Describe the emotion expressed in this image:  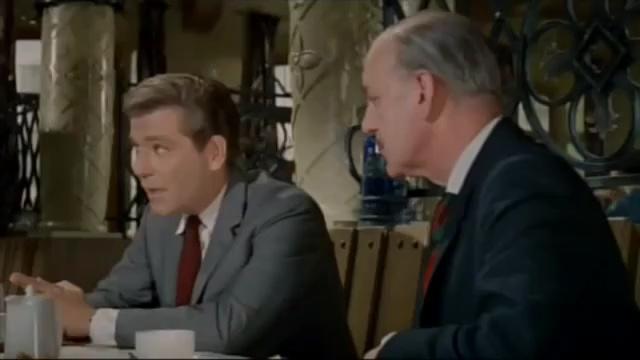
This person displays Suffering, valence and arousal with moderate intensity.